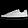
Label: Sneaker